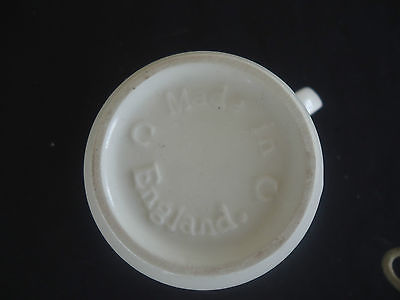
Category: mug